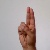
The image shows a hand gesture representing the letter 'U' in Indian Sign Language.